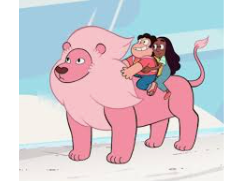
Portrait style: Cartoon Portrait